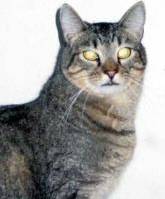
Label: cat